Nan province

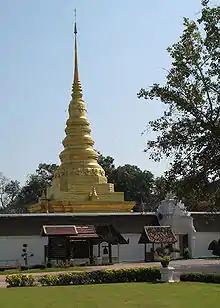
Phra That Chae Haeng

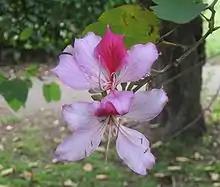
Orchid Tree flower

("amphoe"). These are further divided into 99 subdistricts ("tambons") and 848 villages ("mubans").